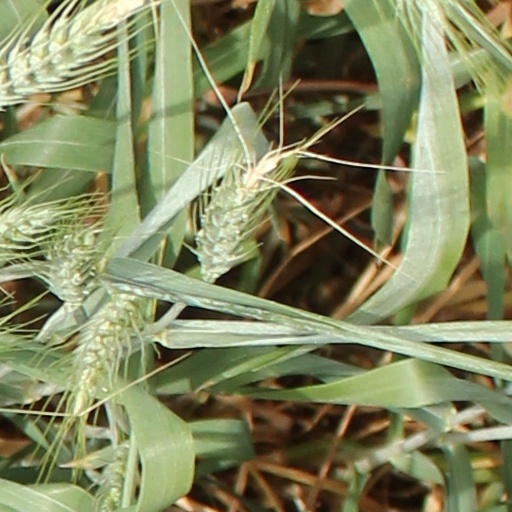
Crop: wheat